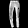
Label: Trouser